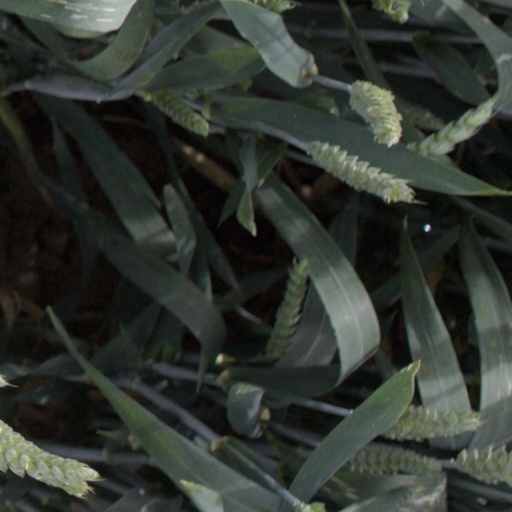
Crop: wheat